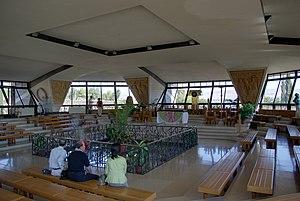
Église bâtie sur le site de la maison de Saint Pierre, à Capharnaüm.
La basilique Saint-Pierre de Capharnaüm est une basilique contemporaine du XXᵉ siècle, construite sur une église byzantine du IVᵉ siècle, elle-même construite sur les restes archéologiques présumés de la « maison de saint Pierre » du début du christianisme, à Capharnaüm en Terre sainte.